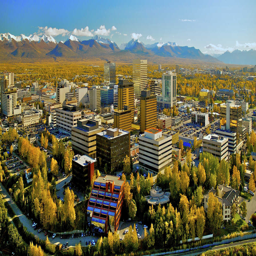
us county aerial with city and protected site